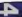
Number: 4